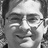
Emotion: happy